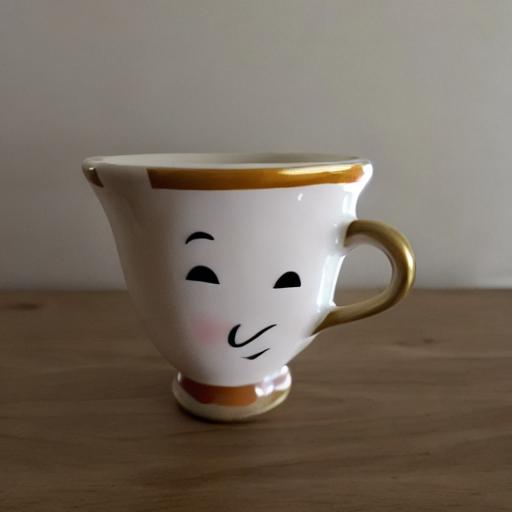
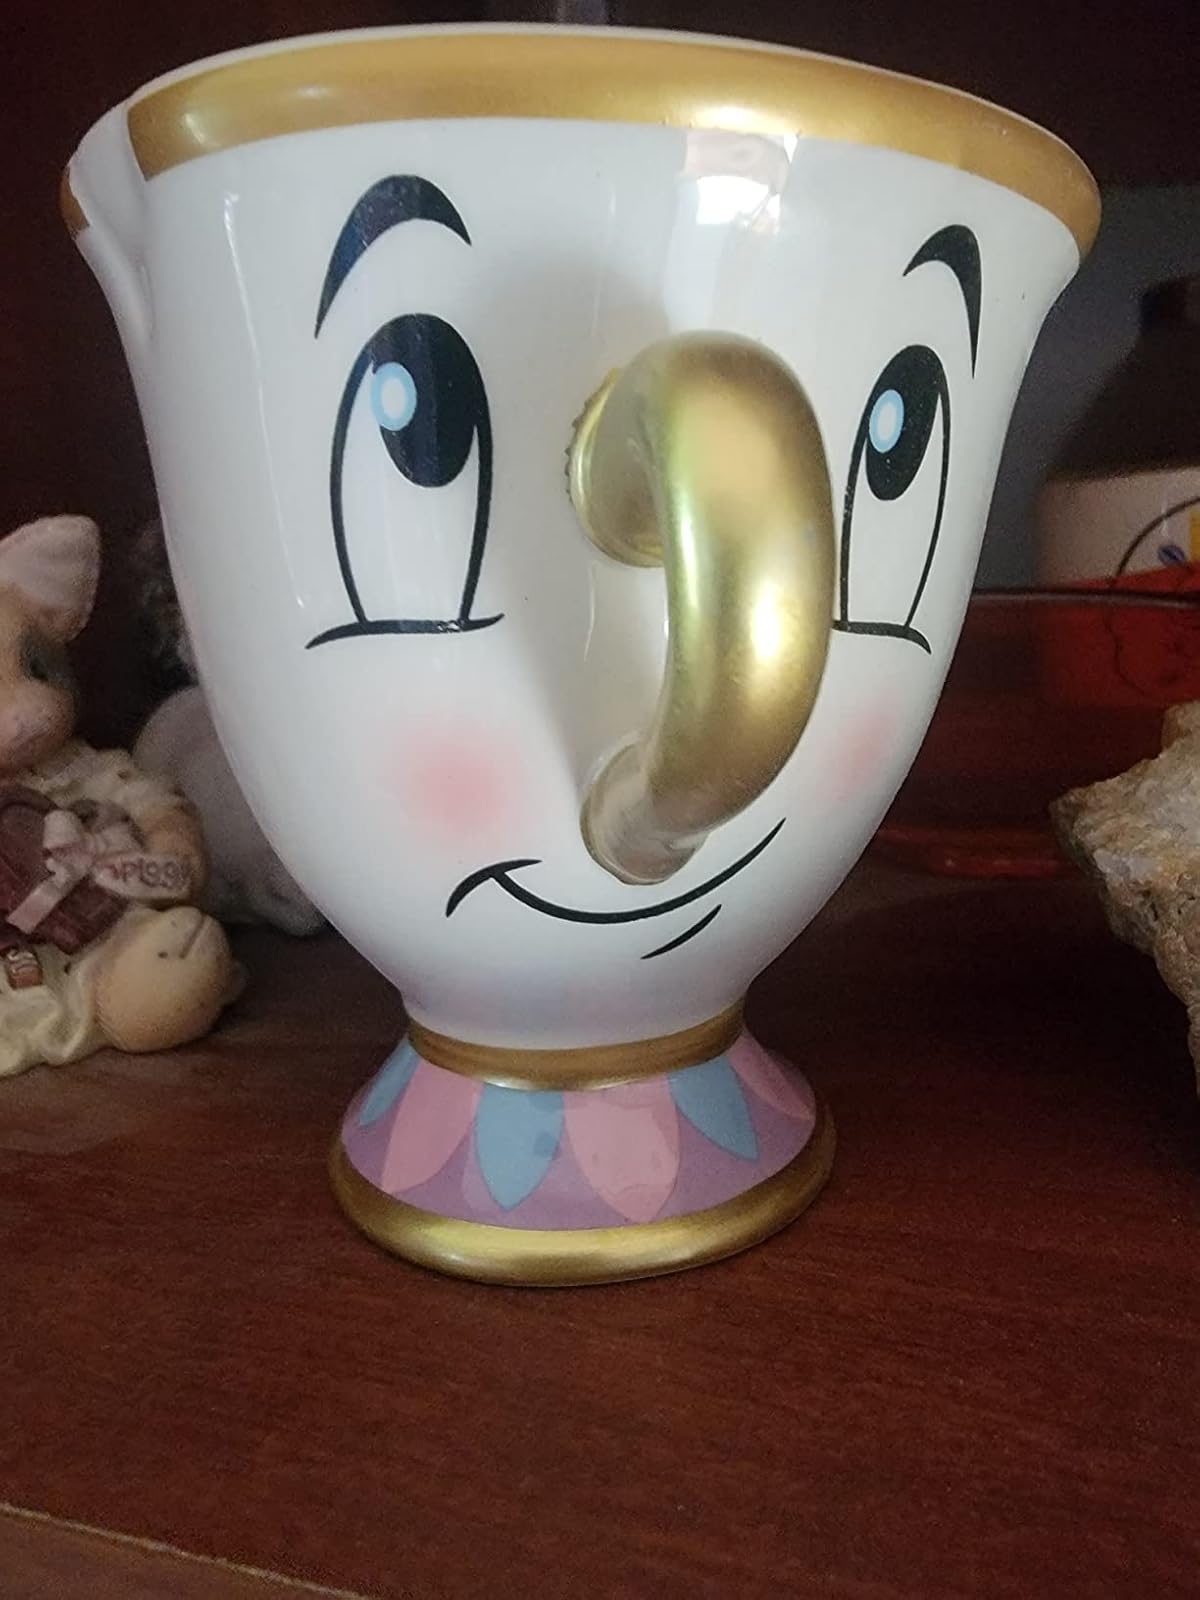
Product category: items_mug
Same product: no